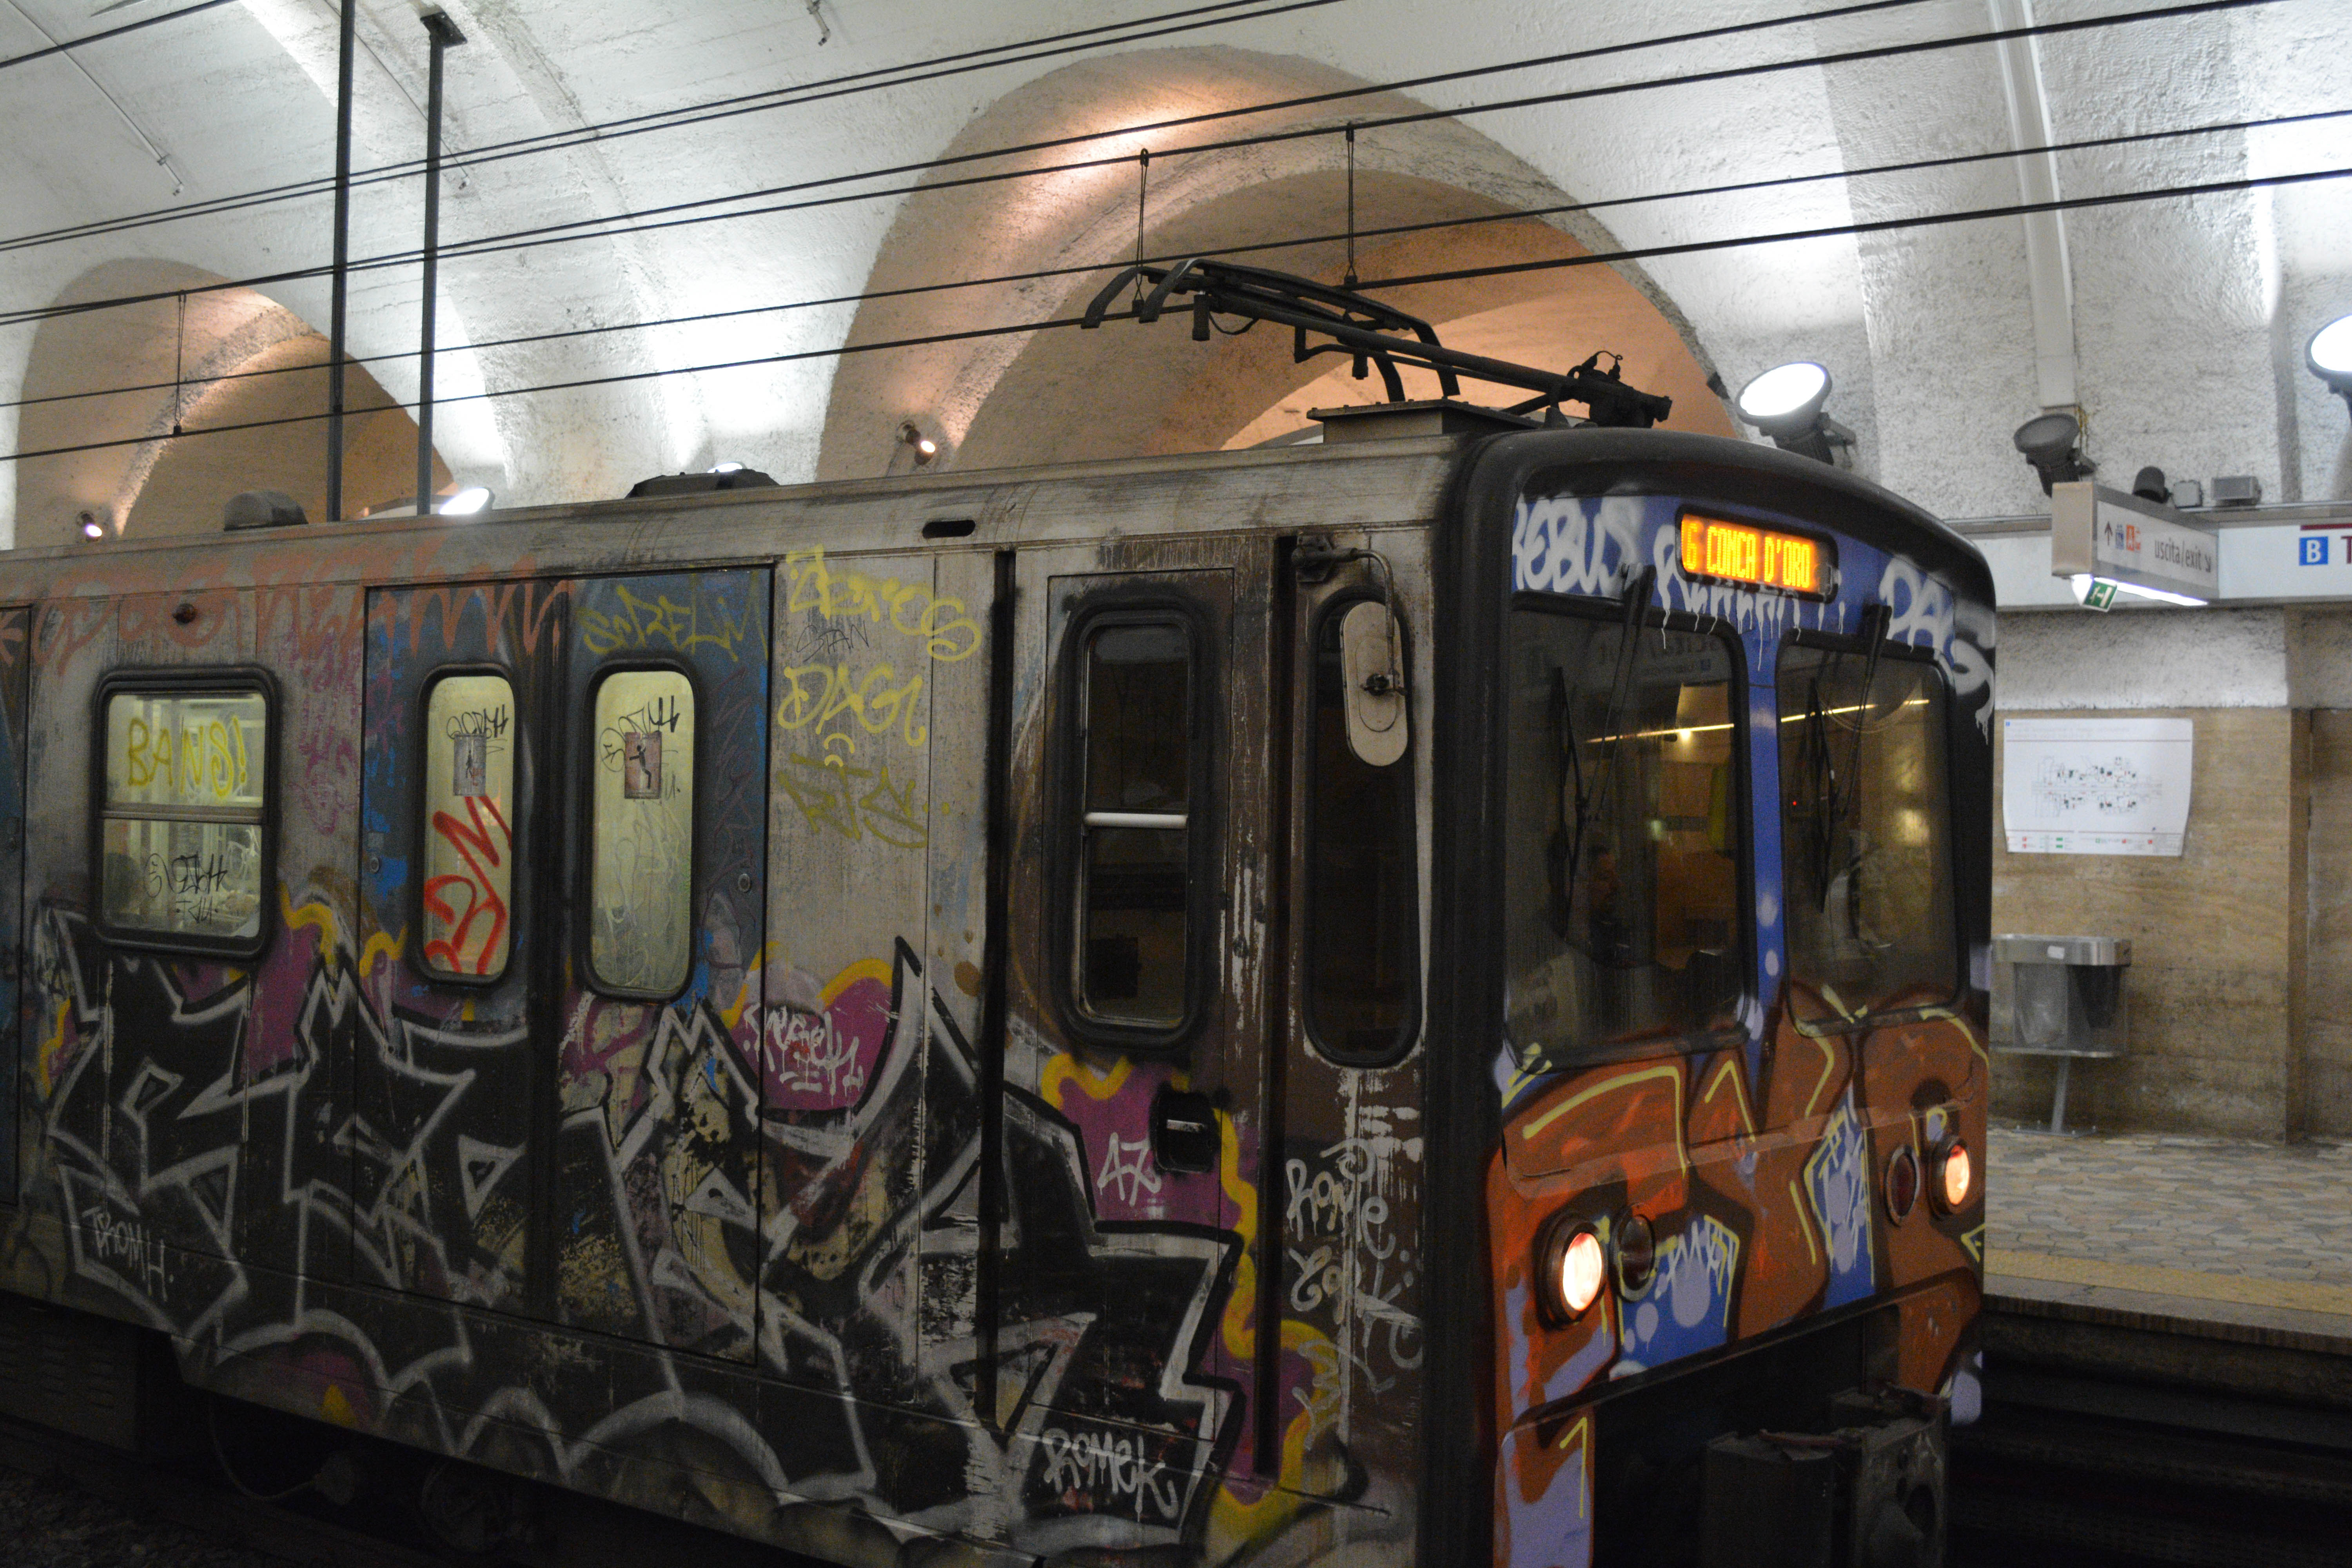
train, tram, transport, vehicle, electricity, public transport, art, locomotive, rapid transit